New South Wales Xplorer

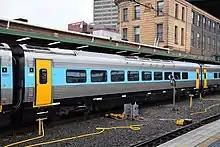
Xplorer carriages

EA 2508 and EC 2528 used to be Endeavour railcars LE 2815 and TE 2865. They became available following the electrification of the South Coast line from Dapto to Kiama in 2001, and were converted to Xplorers by Bombardier Transportation, Dandenong. The conversion of these two vehicles enabled the reintroduction of a rail service to Broken Hill as the "Outback Xplorer", originally known as the Silver City Xplorer.